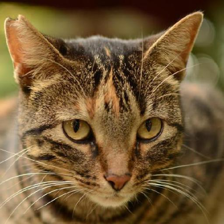
Label: animals